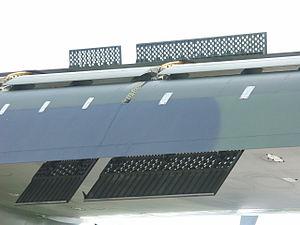
Transall C-160 aérofreins
Les aérofreins sont des commandes de vol d'un aéronef permettant d'augmenter la traînée pour diminuer la vitesse, en particulier lors d'une descente rapide et après l'atterrissage. Sur les planeurs, ils permettent en outre de contrôler l'angle d'approche, puisqu'il n'y a pas de manette des gaz.
L'extrados d'un profil porteur non symétrique est la face du même côté que la cambrure, quel que soit le sens de la portance. C'est dans cette partie que se situe la dépression.